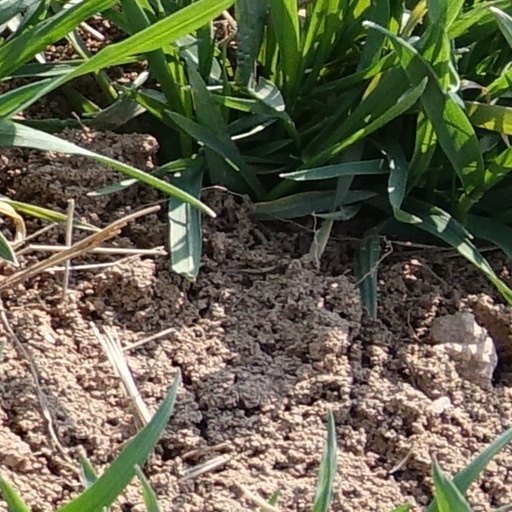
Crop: wheat